South African Class 5E1, Series 4

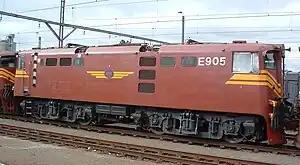
No. E905 at Harrismith, Free State, 6 November 2003

In 1965 and 1966 the South African Railways placed one hundred Class 5E1, Series 4 electric locomotives with a Bo-Bo wheel arrangement in mainline service.